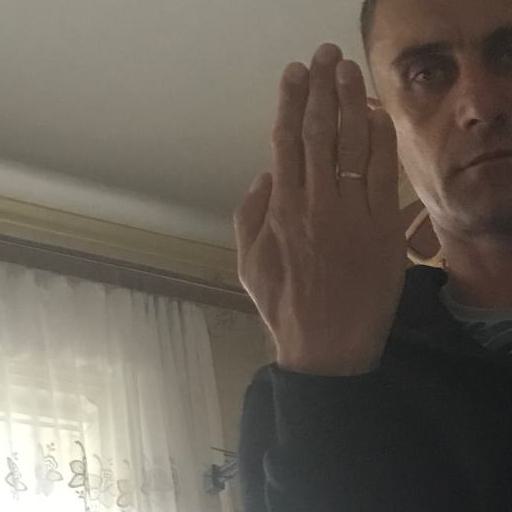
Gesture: stop_inverted